Wulian Feng

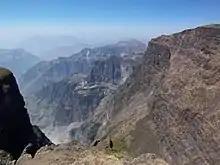
Jigongshan Grand Canyon escarpment at the western edge of the Wulian Feng

The highest point of the range is the -high summit of Dashanbao in the south which rises dramatically from the west but rises only a mere from the east. Mount Yao, across the Niulan River to the southwest, is even higher at above sea level, but is not considered part of the Wulian Feng.